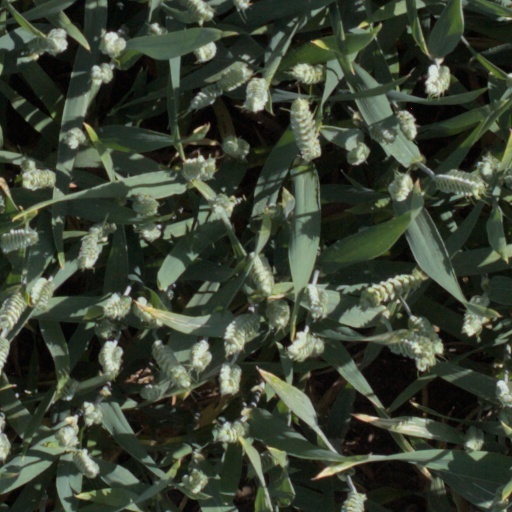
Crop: wheat